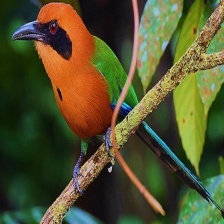
Species: RUFUOS MOTMOT
Scientific name: BARYPHTHENGUS MARTII